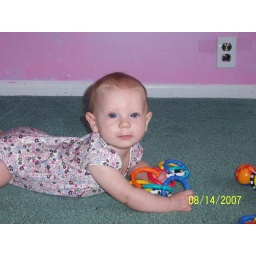
Sorcha &amp;amp; Grandma hung out in the 4th bedroom while mommy was busy putting her crib together next door